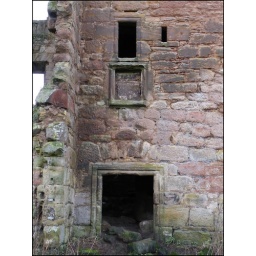
The 16th Century castle situated on the outskirts of Glasgow, near Cambuslang on Dechmont hill facing North over the Clyde Valley.